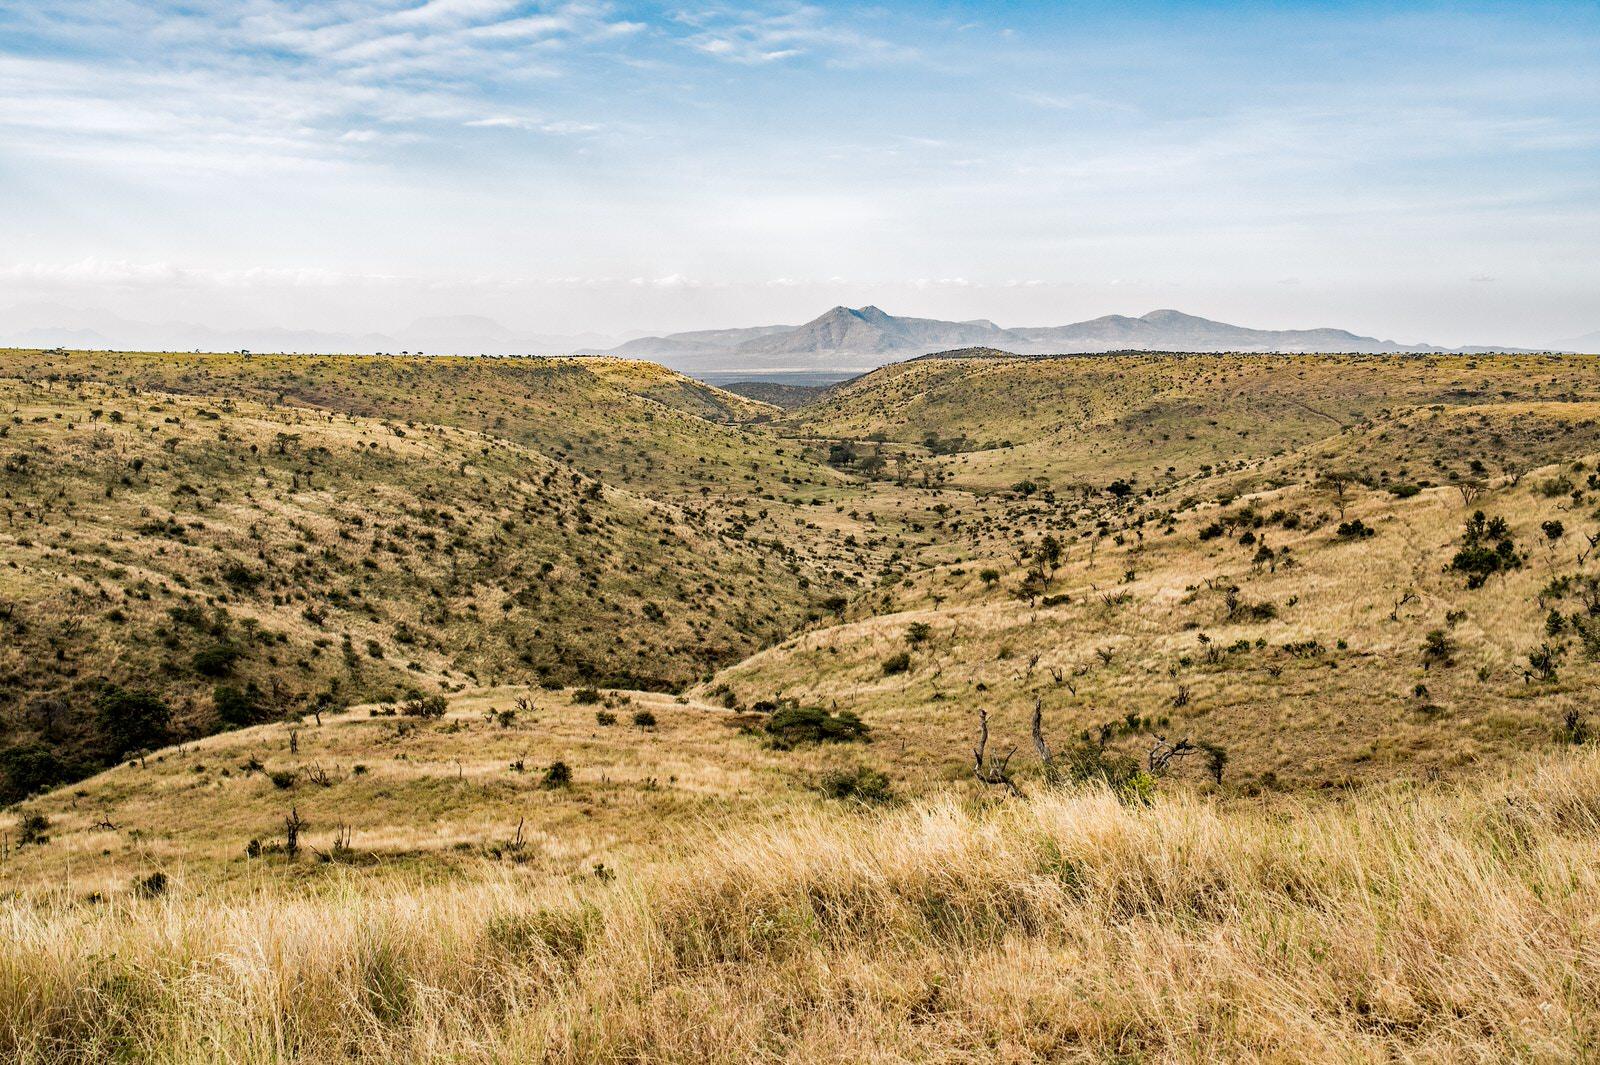
Mbegu za mboga aina ya spinachi zikiwa kwenye kifungashio, maneno SPINACH pamoja na picha ya mboga hiyo humrahisishia mkulima kufahamu ni mbegu ya mboga gani ananunua kwa urahisi. Mara nyingi kilimo cha mboga mboga kinategemea zaidi uwepo wa mbegu.